Moral equality of combatants

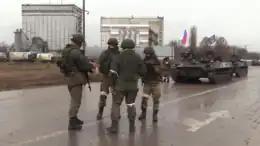
The moral equality of combatants has been cited in relation to the 2022 Russian invasion of Ukraine. Opponents of MEC argue that soldiers who fight a war of aggression, such as these Russian soldiers in Ukraine, are in the wrong.

The moral equality of combatants (MEC) or moral equality of soldiers is the principle that soldiers fighting on both sides of a war are equally honorable, unless they commit war crimes, regardless of whether they fight for a just cause. MEC is a key element underpinning international humanitarian law (IHL)—which applies the rules of war equally to both sides—and traditional just war theory. According to philosopher Henrik Syse, MEC presents a serious quandary because "it makes as little practical sense to ascribe blame to individual soldiers for the cause of the war in which they fight as it makes theoretical sense to hold the fighters on the two sides to be fully morally equal". The moral equality of combatants has been cited in relation to the Israeli–Palestinian conflict or the U.S.-led wars in Iraq and Afghanistan.